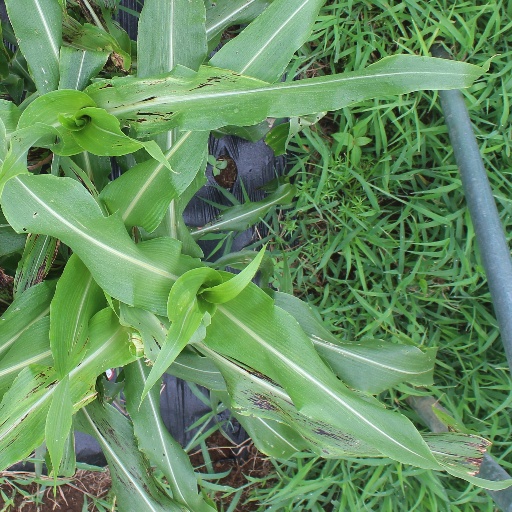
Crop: sorghum